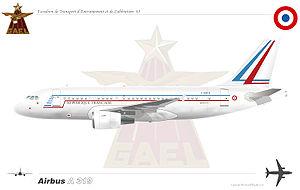
Airbus A319CJ en livrée présidentielle.
Cotam Deux, ou Cotam Second, est l'indicatif d'appel de tout aéronef de l'Armée de l'air française dans lequel se trouve le Premier ministre de la République française. COTAM est l'acronyme qui désigne le Commandement du transport aérien militaire.
Liste des escadrons actifs de l'Armée de l'air française en date du 1ᵉʳ septembre 2018.
Cotam Unité, noté COTAM 0001, est l'indicatif d'appel de tout aéronef de l'Armée de l'air française à bord duquel se trouve le président de la République française. COTAM est l'acronyme qui désigne le Commandement du transport aérien militaire.
L'escadron de transport 00.060, anciennement appelé escadron de transport, d'entraînement et de calibration, est une unité de l'Armée de l'air française ayant notamment pour mission d'assurer le transport du président de la République et des autorités gouvernementales.